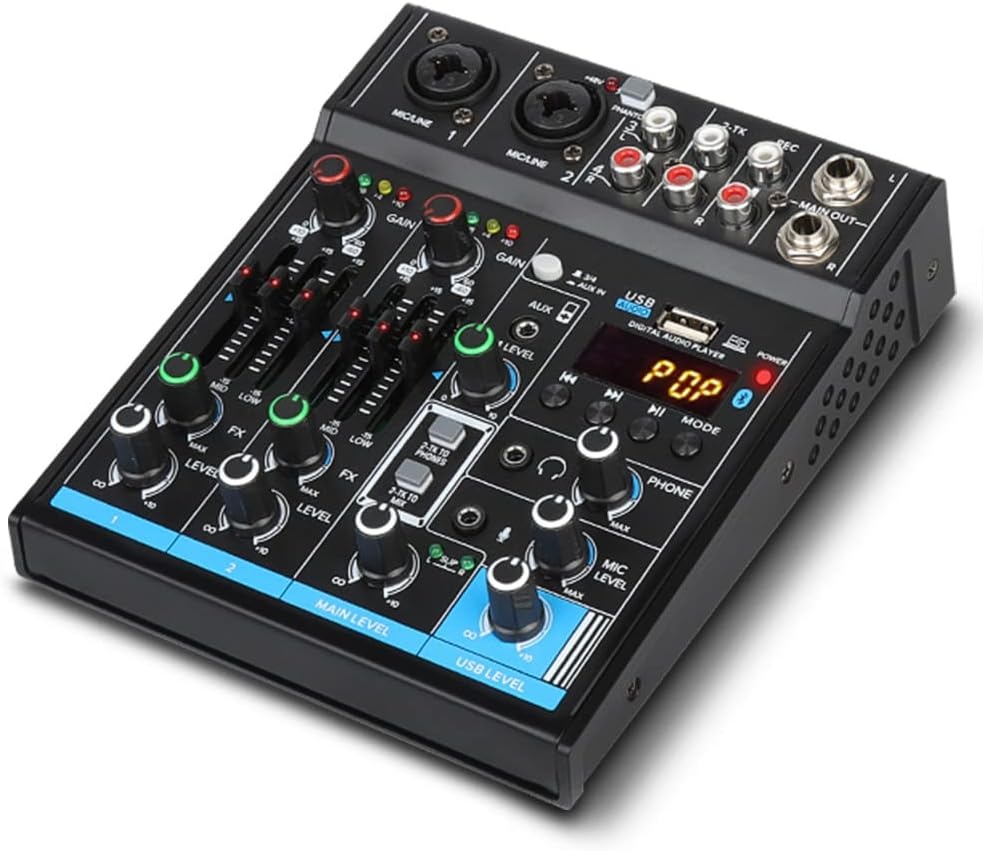
Depusheng M4 Portable Mini Mixer 4-Channel Audio Mixer DJ Console with Sound Card, Bluetooth Function, USB, 48V Phantom Power for PC Recording Webcast Party
Overview Brand : Depusheng Number of Channels : 4 Product Dimensions : 6.69"D x 5.9"W x 1.77"H Item Weight : 0.79 Kilograms Connectivity Technology : XLR, 1/4” TRS, RCA About this item 4 CHANNELS: The mixer is great for multiple devices connectivity because it has 4 channels, compatible to most audio files .There are 2 XLR/ LINE jack combo microphone input,1 pair 1/4’’ and 1 pair RCA stereo inputs. Plus 1 pair RCA stereo output and 1 pair 1/4’’ Main output plus headphone jack BLUETOOTH WIRELESS STREAMING IOS, Android smart phone to this audio mixer. Very easy to wirelessly stream all music tunes to the mixing board from Spotify or Pandora.Bluetooth works within 1.5ft USB AUDIO INTERFCE: Built-in audio interface can connect directly to your PC and record/edit/monitor high quality audio with Pro Tools/Logic Pro X/GarageBand/Audacity and more software. It provides very convenient connectivity to your audio processor CLEAN SOUND QUALITY: Portable size for small venues and for travel. It produces solid, clear, and clean sound with minimum hiss noise.The DELAY and REPEAT effects adds personality to your mixer from MAIN. It can be adapter or USB powered. Sturdy built quality aims for long-term and heavy use EASY to RECORD AND CONNECT w/PC: This delicate mixer contains a USB soundcard and audio interface to record and connect to your MAC or PC. and it can work with universal digital audio files. Compatibility is amazing and can be used by beginners or studio professional applications.【If there’s any problem,please don’t hesitate to contact us, we are very happy to help and strive for good customer service】
Brand: Depusheng
Category: Electronics > Audio > Audio Components > Audio Mixers